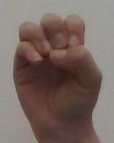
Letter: ha